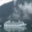
Label: ship